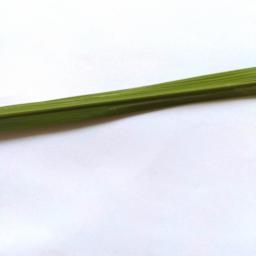
Label: Rice___Healthy